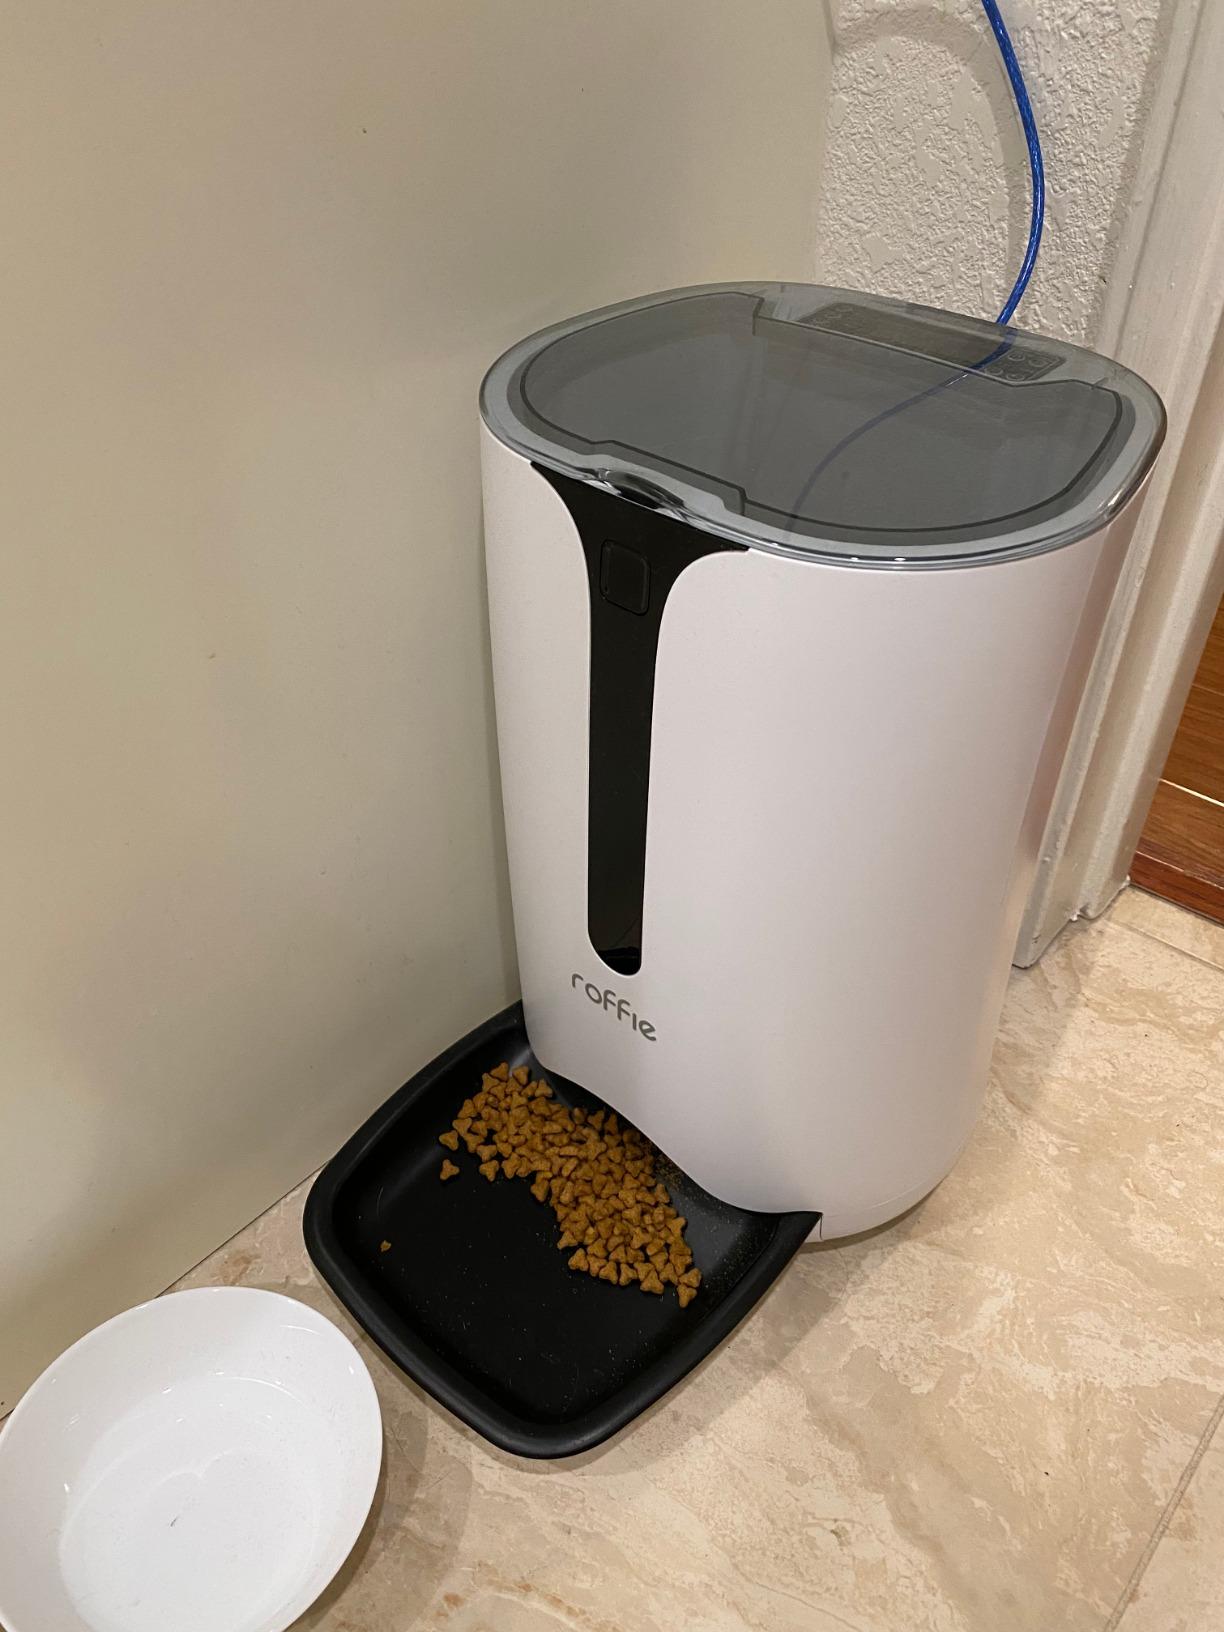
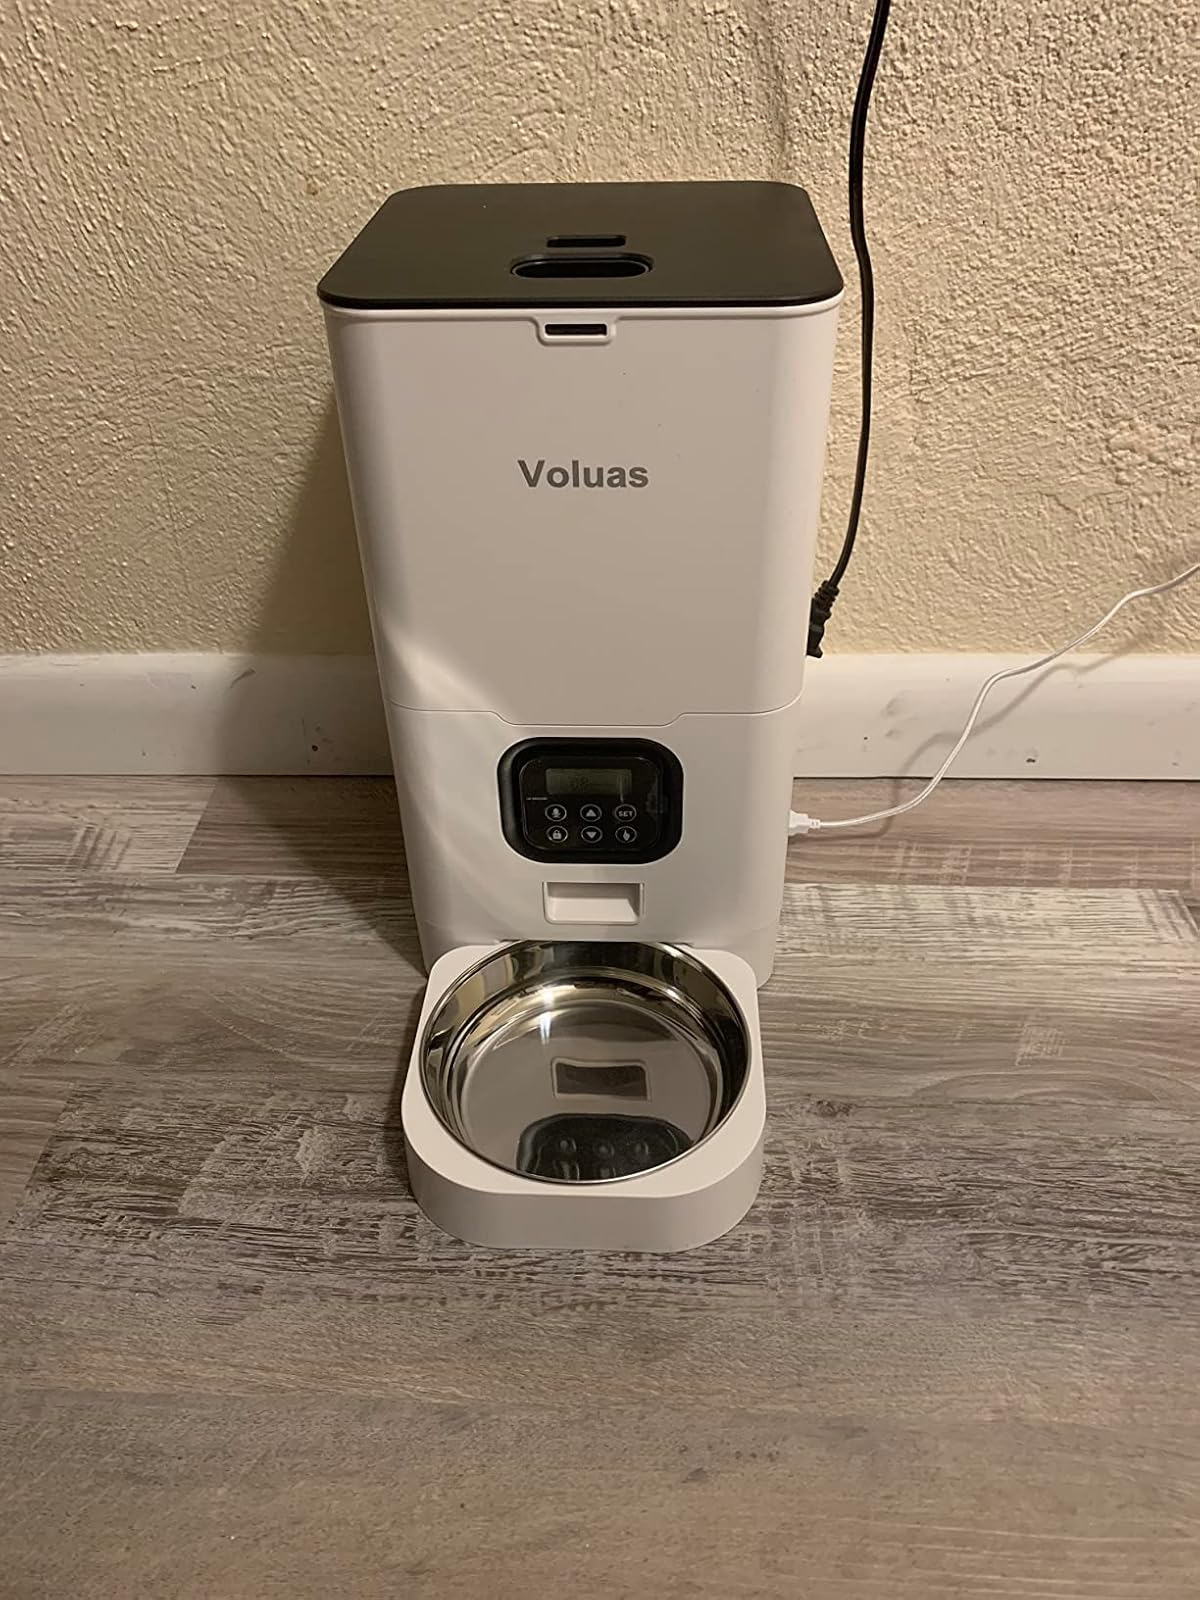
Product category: items_feeder
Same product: no